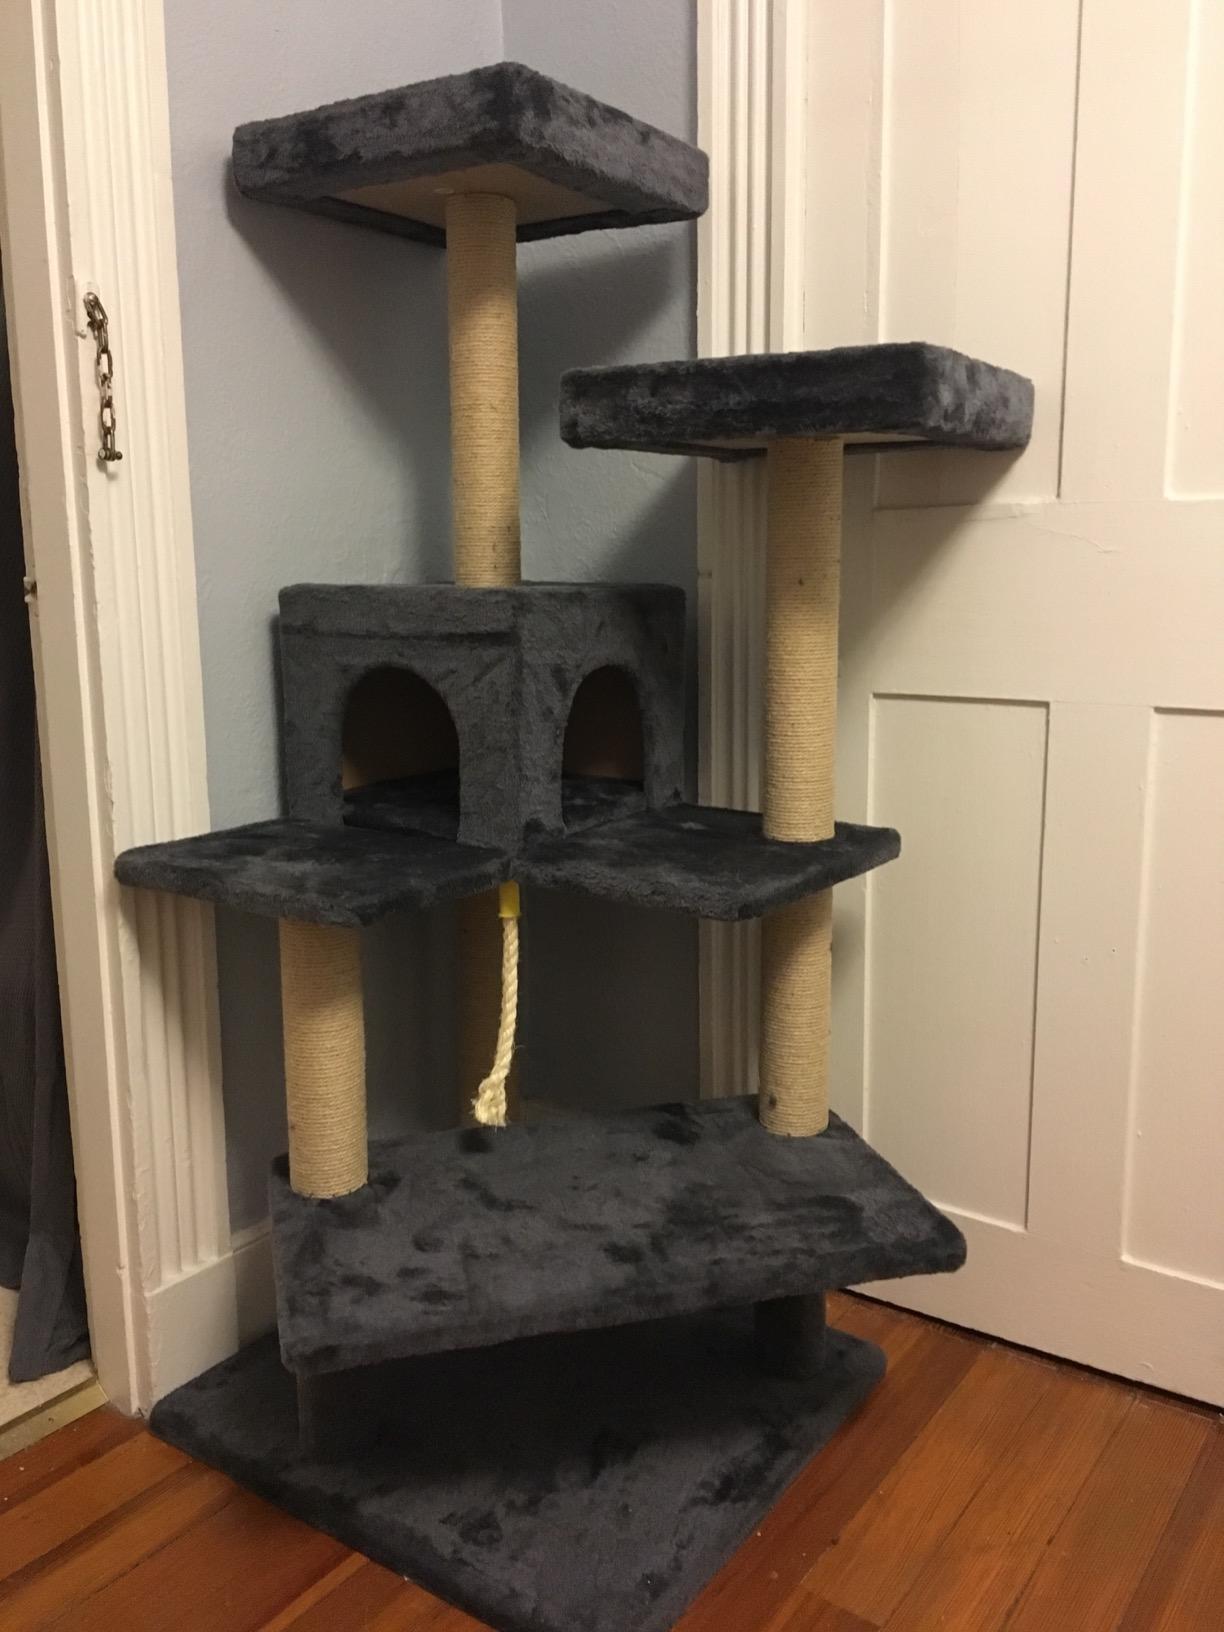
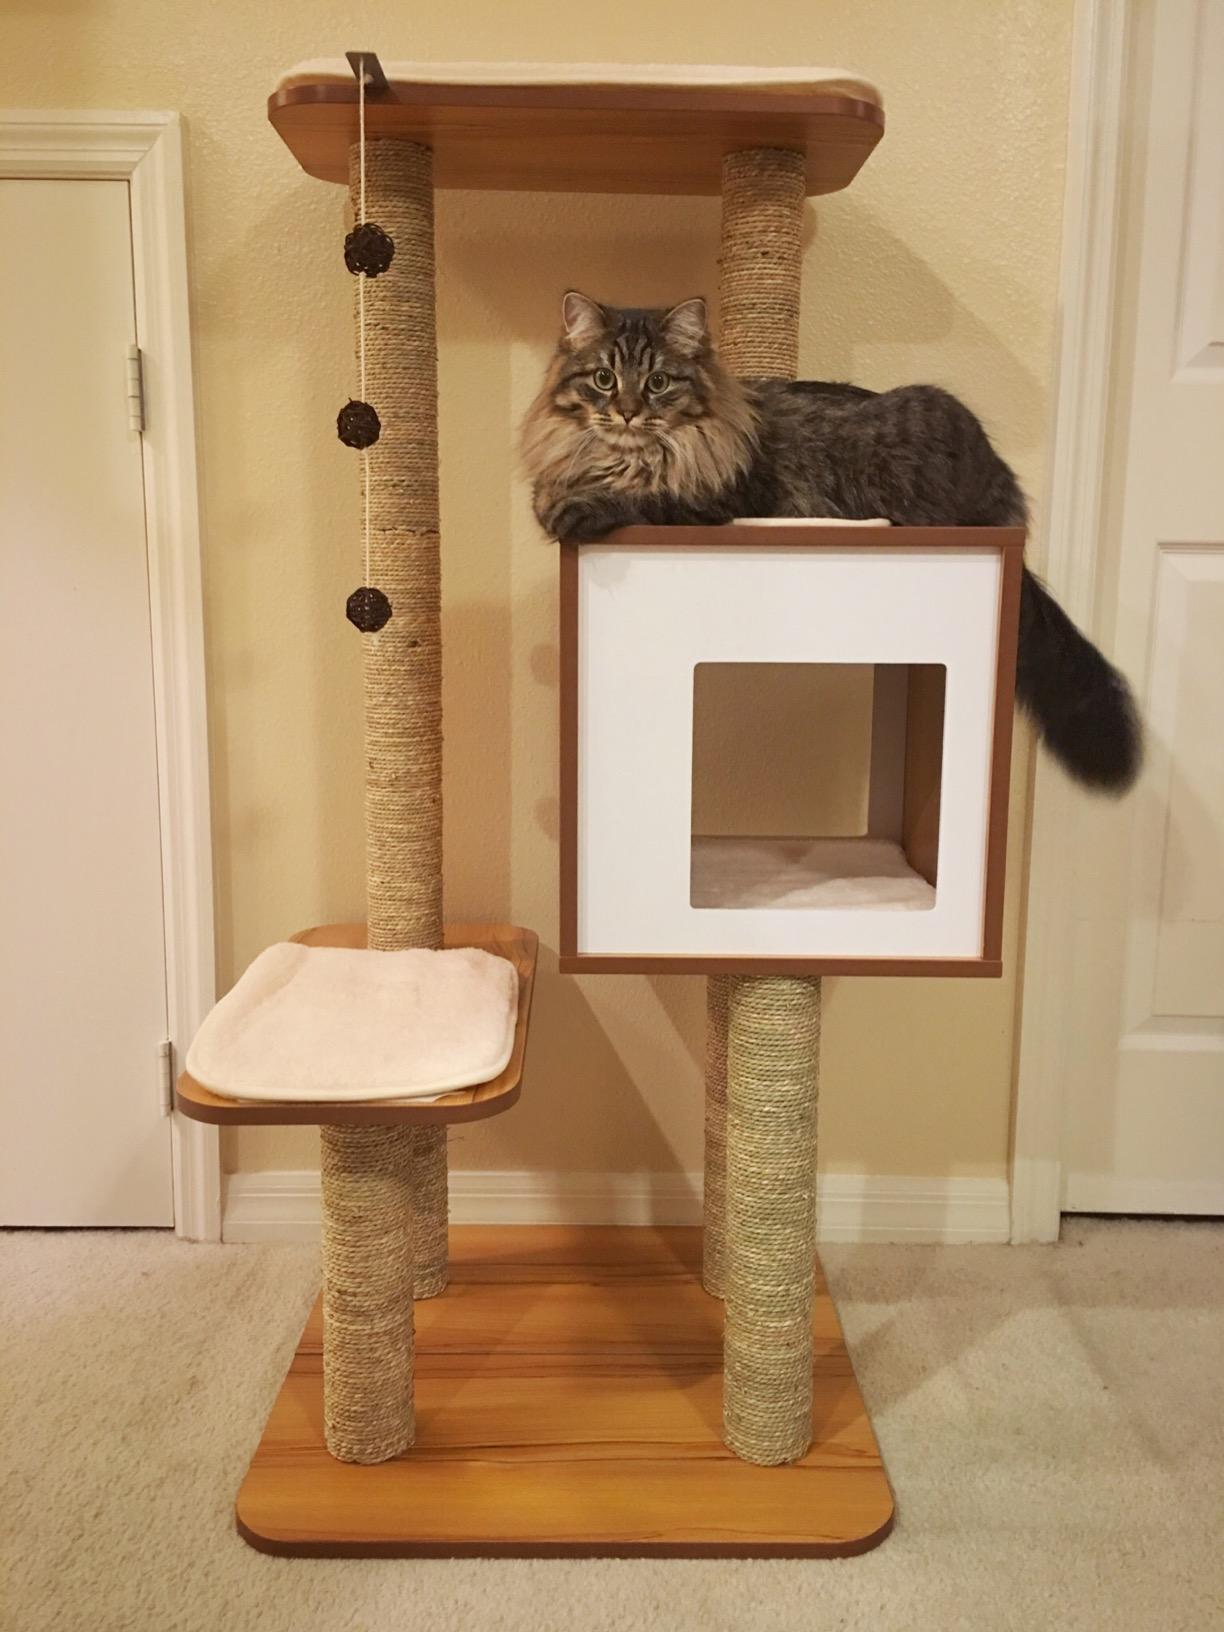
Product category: items_cat tree
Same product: no